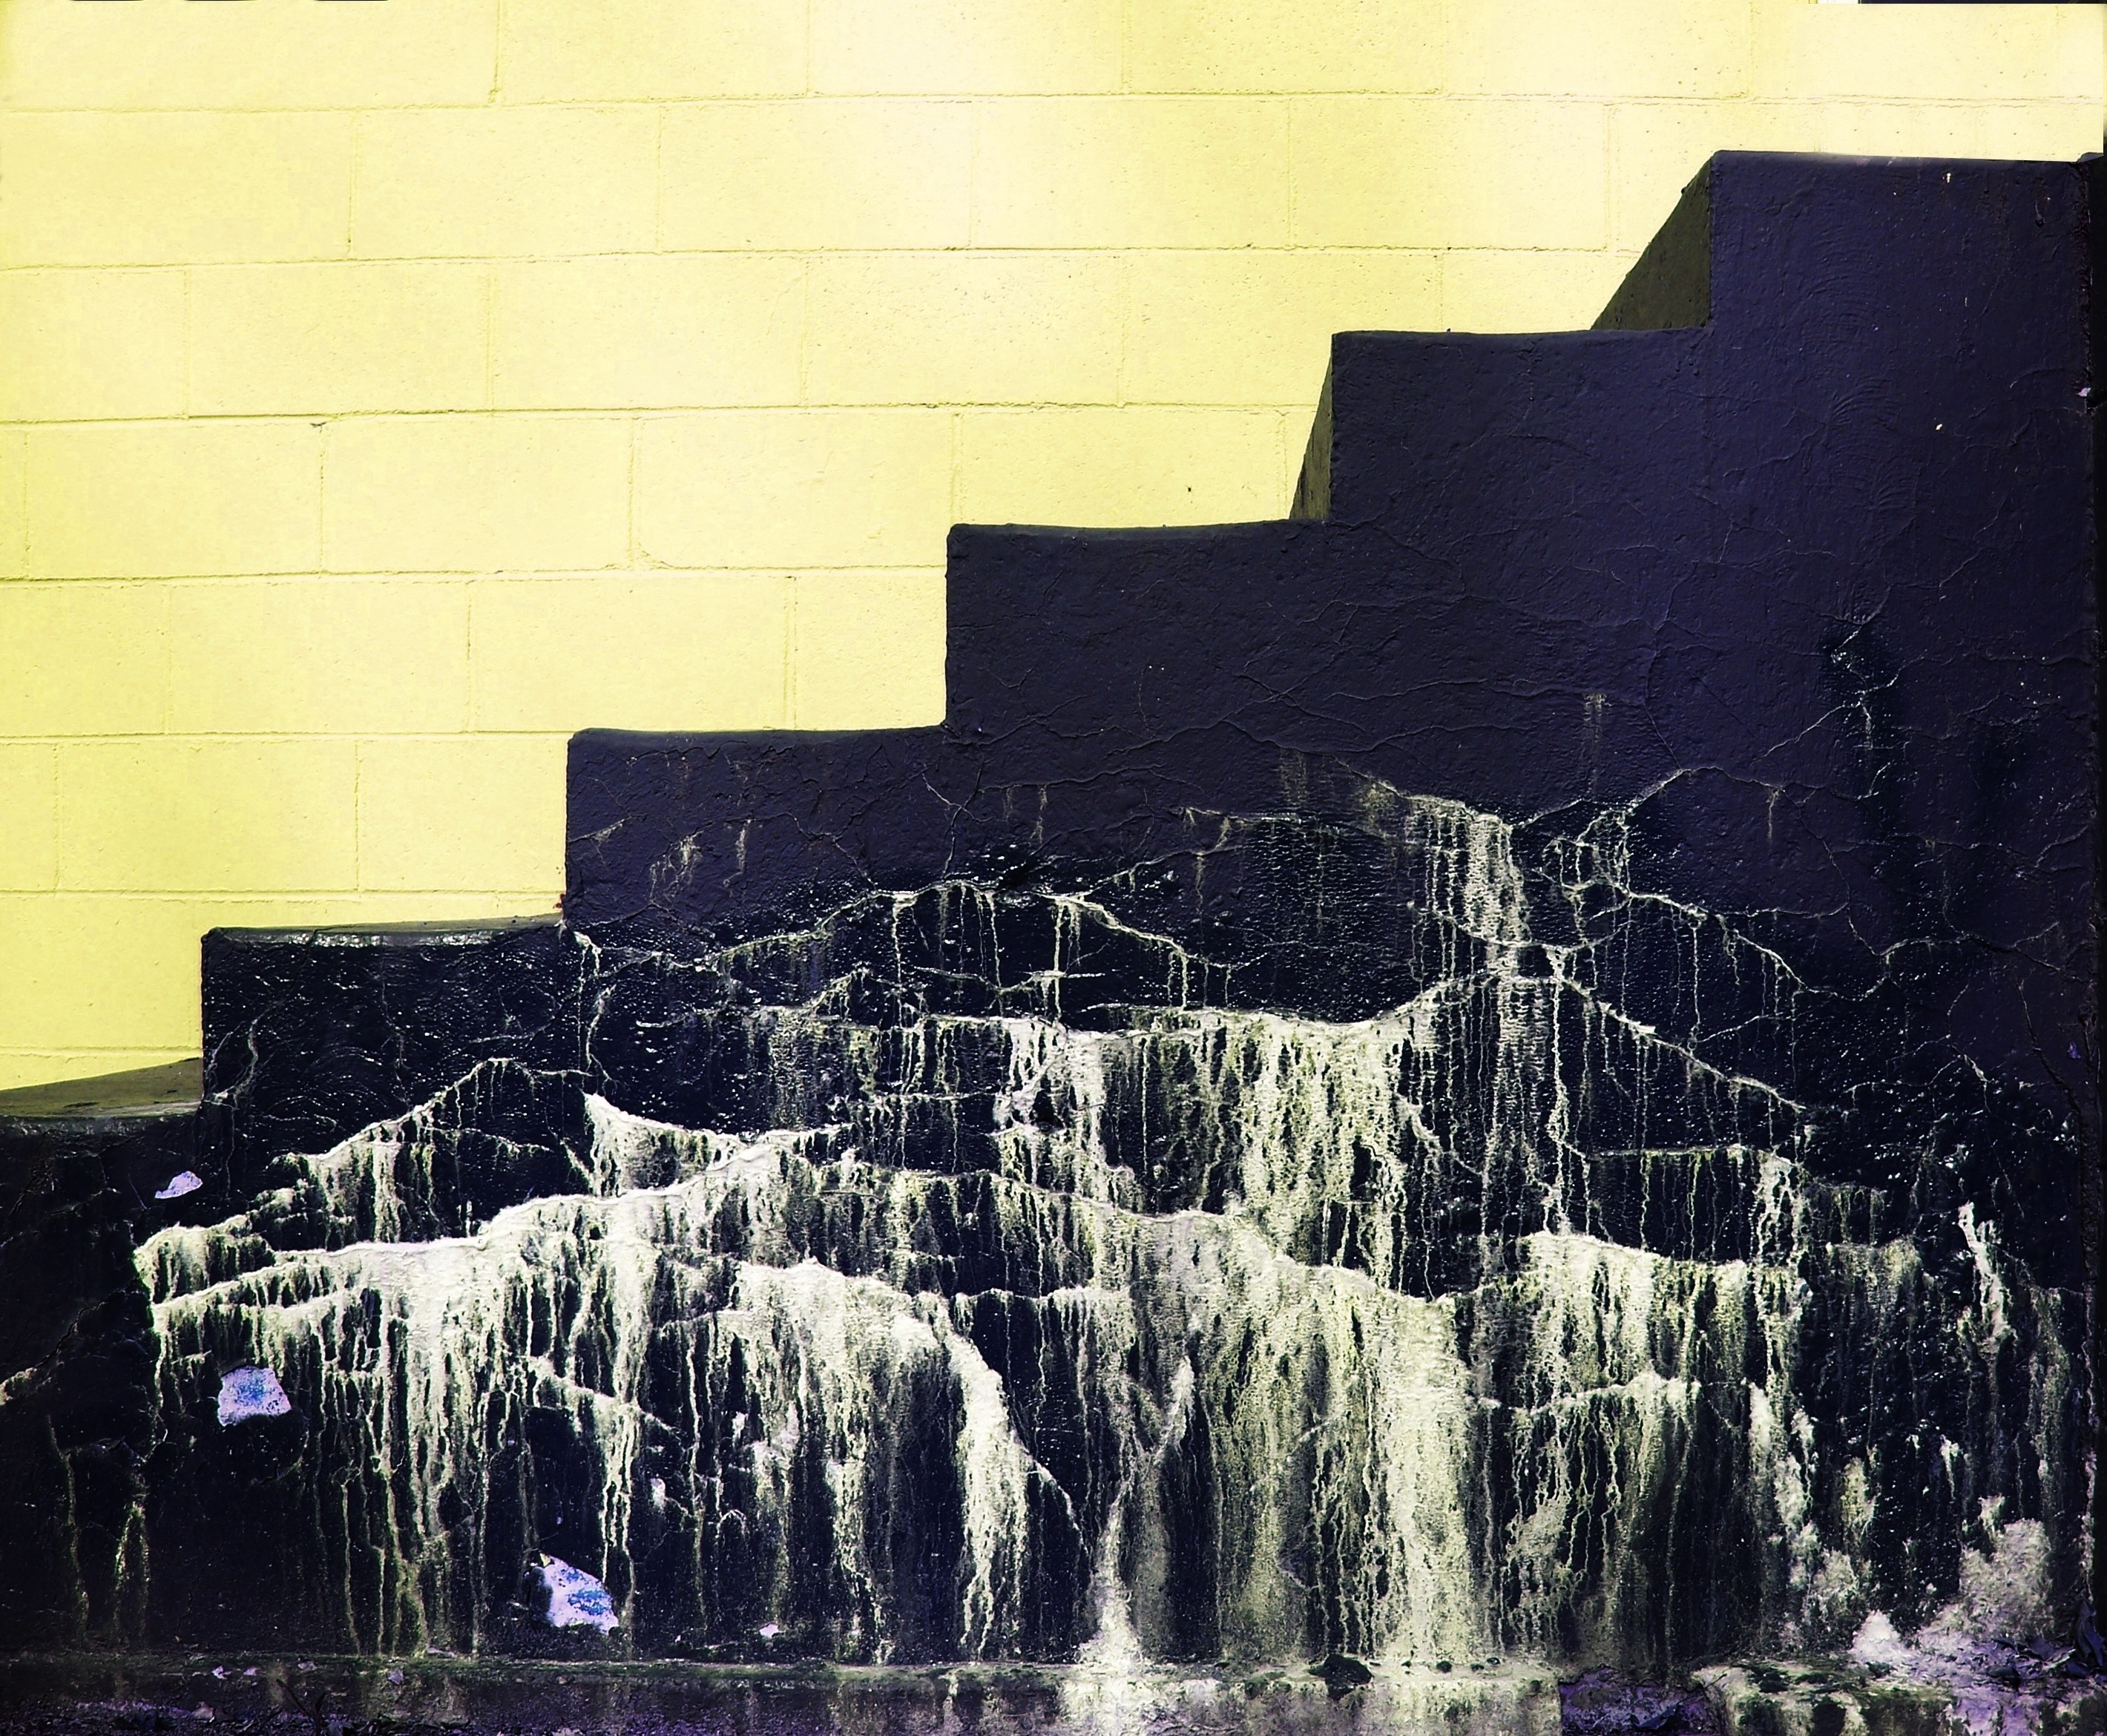
skyline, steps, reflection, landmark, yellow, art, stairs, water feature, urban area